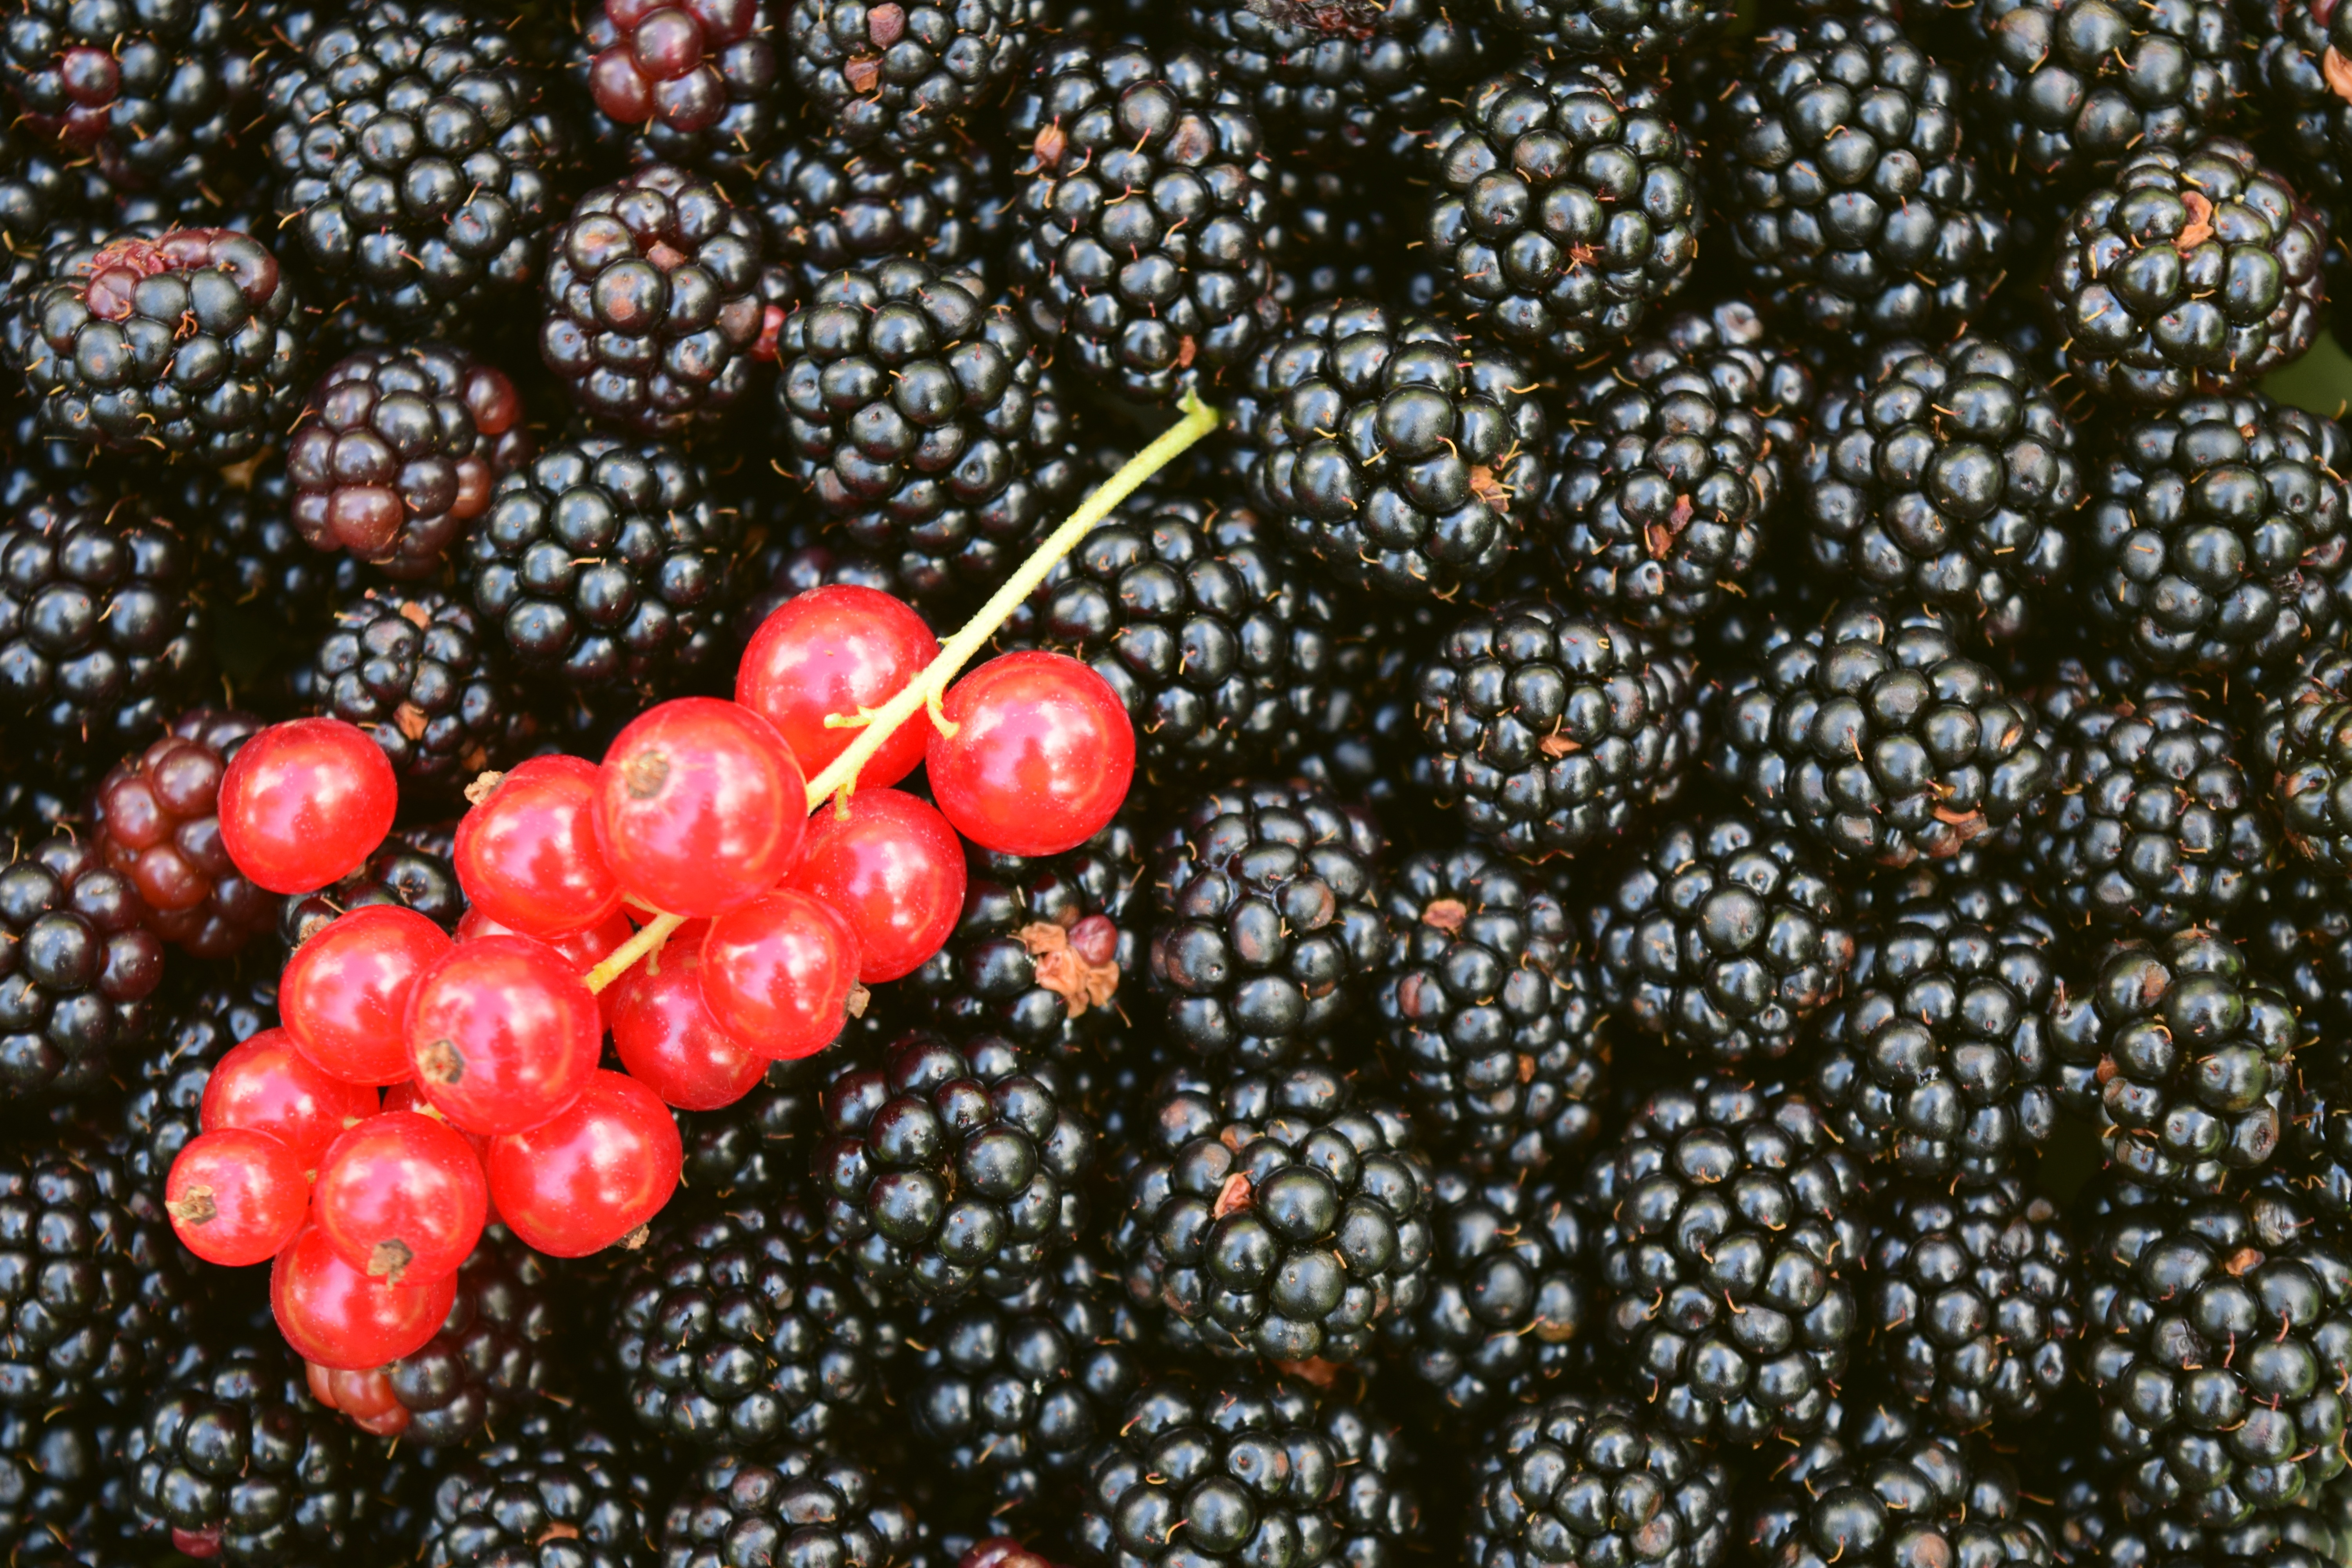
branch, plant, fruit, berry, flower, food, red, produce, black, healthy, delicious, blackberry, background, berries, nutrition, shrub, rowan, blackberries, flowering plant, currants, land plant, zante currant